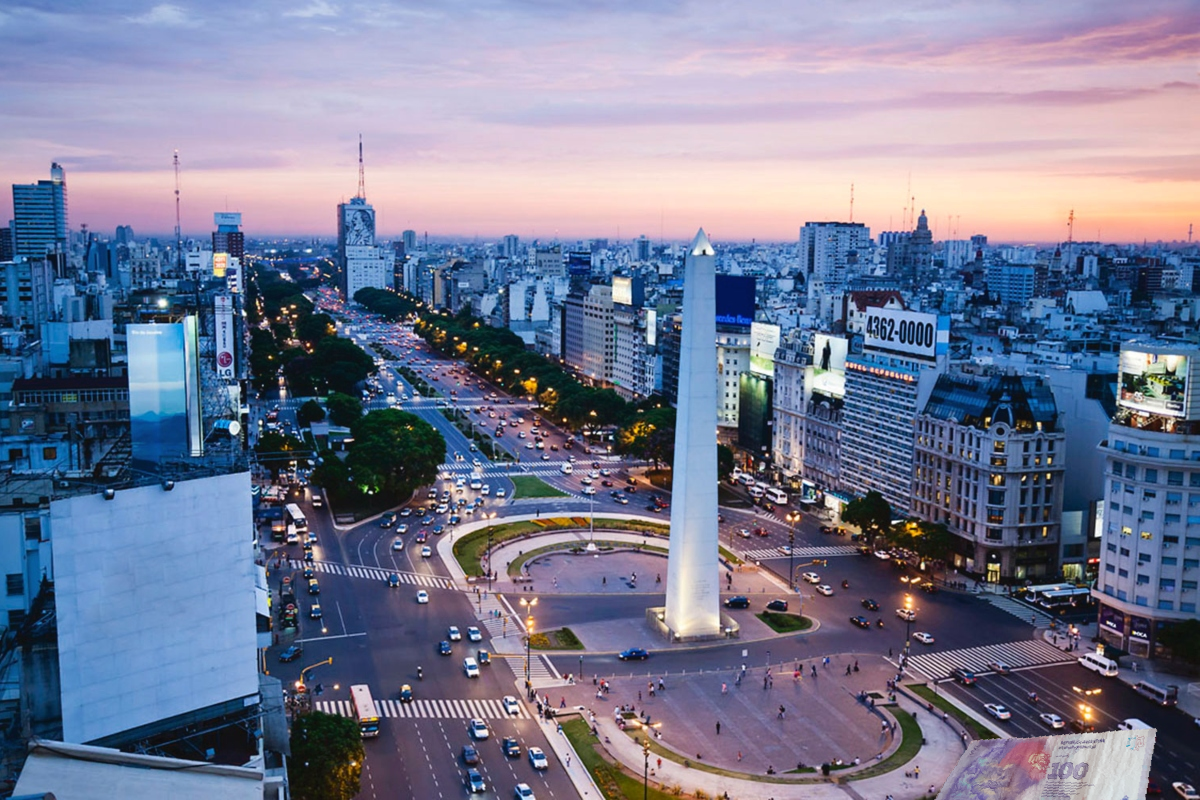
Denominación: 100